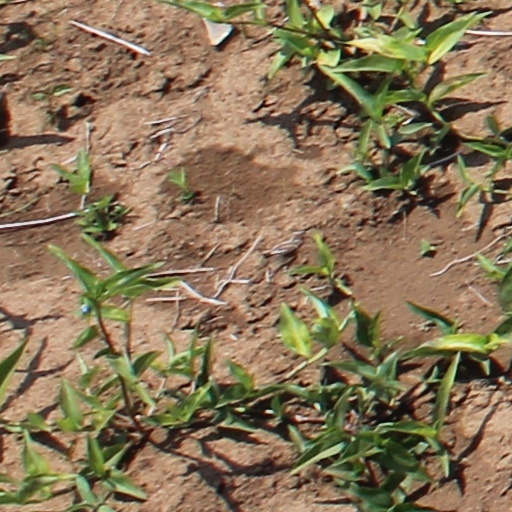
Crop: wheat